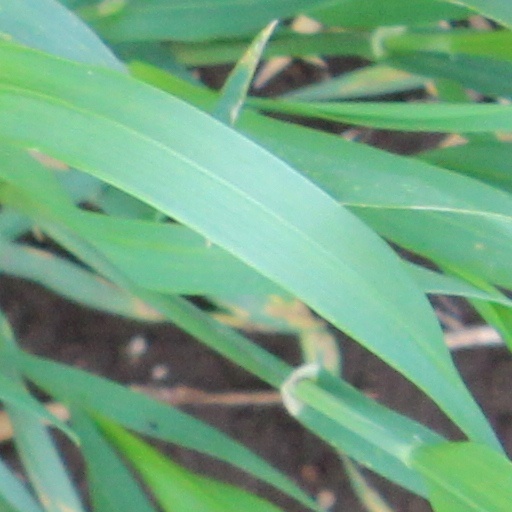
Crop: wheat